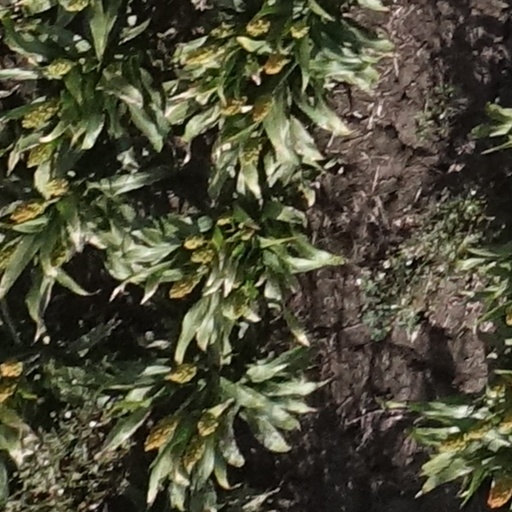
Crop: sorghum